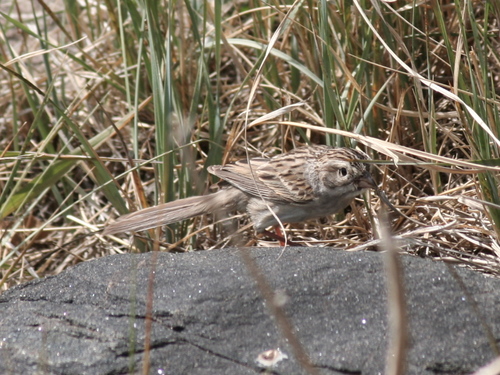
little brown and white spotted bird walks through the brush as its short brown beak points ahead.
small tan and white bird with brown and white head small beak white bally and beige wings.
this bird has a small bill and his head and body are proportionate
this short-beaked bird has pale brown plumage and long straight tailfeathers.
this brown bird has a short pointy beak and very long outer rectrice.
this bird has wings that are grey and has a white belly
this bird is white and brown in color, with a brown beak.
not very colorful small bird, blends in with surrounding, mostly brownish in color, short beak sunkin black eyes
this bird has wings that are brown and has a long tail
this particular bird has a belly that is gray and white
Species: Brewer Sparrow